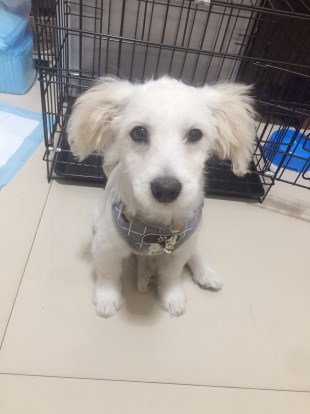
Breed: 3083-n000117-Bichon_Frise